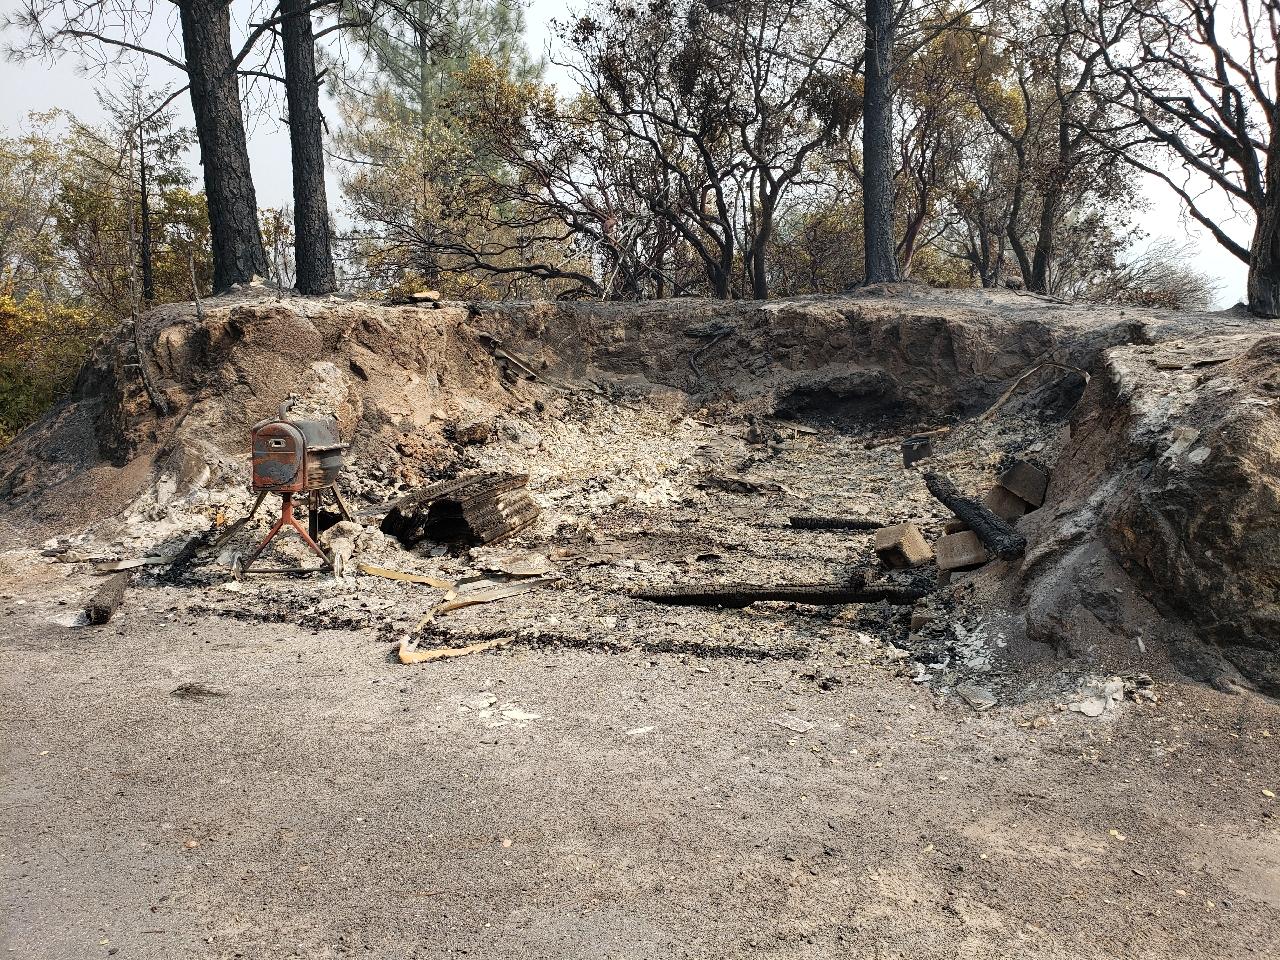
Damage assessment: destroyed